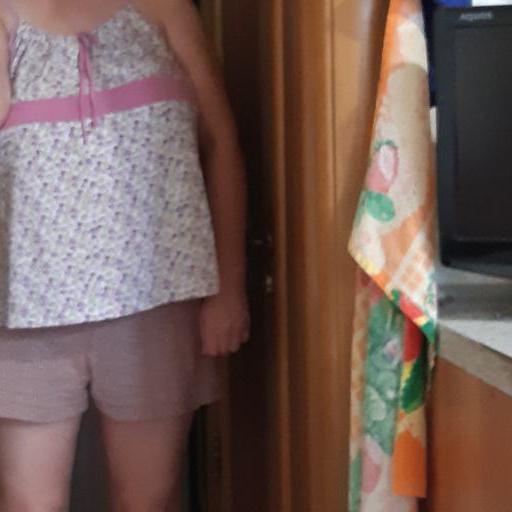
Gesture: no_gesture